Opiki

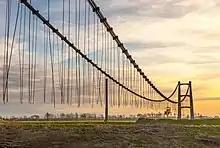
The Opiki toll bridge over the Manawatū River was in use from 1918 to 1969

Opiki is a small rural settlement in the Horowhenua district of New Zealand's North Island. It is located on the floodplain of the Manawatū River, southwest of Palmerston North.